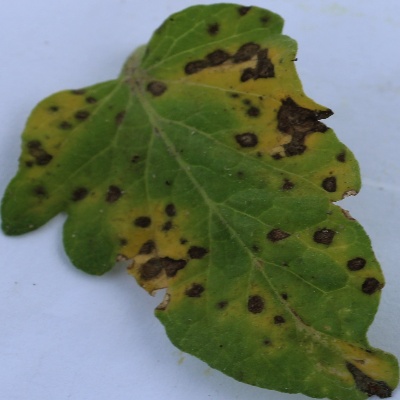
Crop: Tomato
Condition: septoria leaf spot